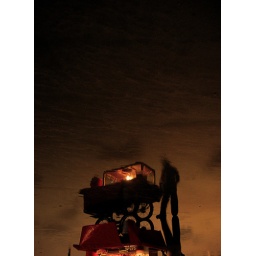
A &lt;i&gt;gol-guppay wala&lt;/i&gt; reflected in the gray sand of Karachi's Clifton beach.